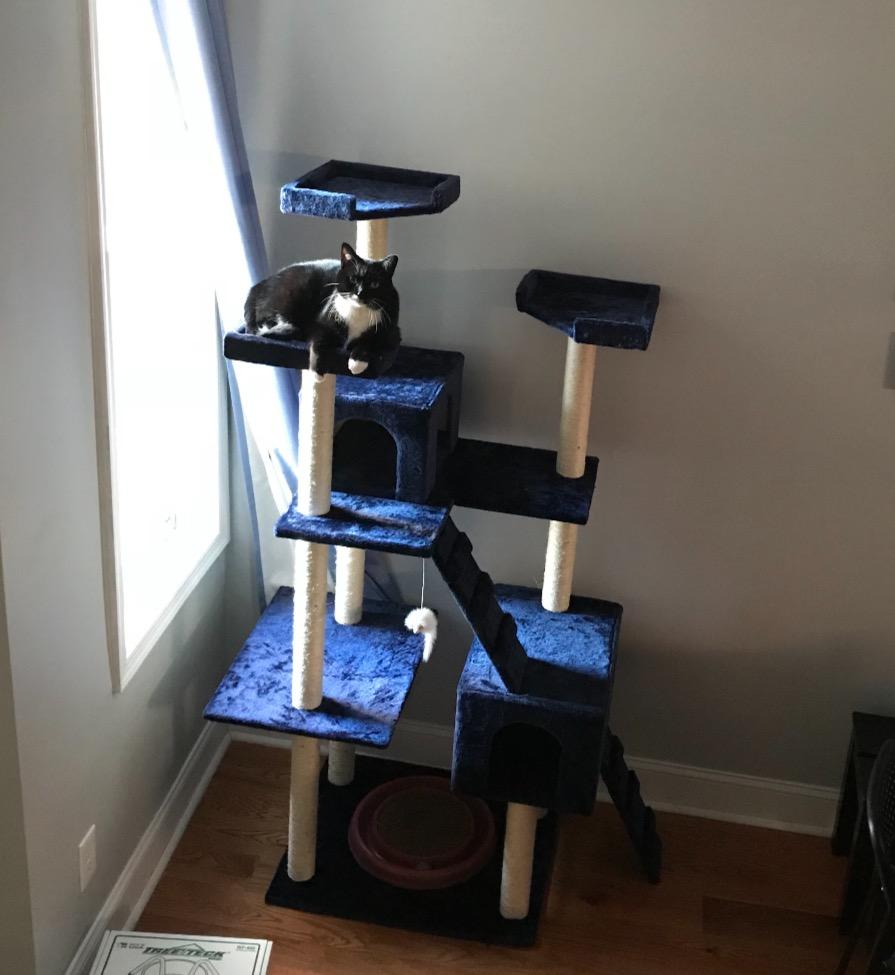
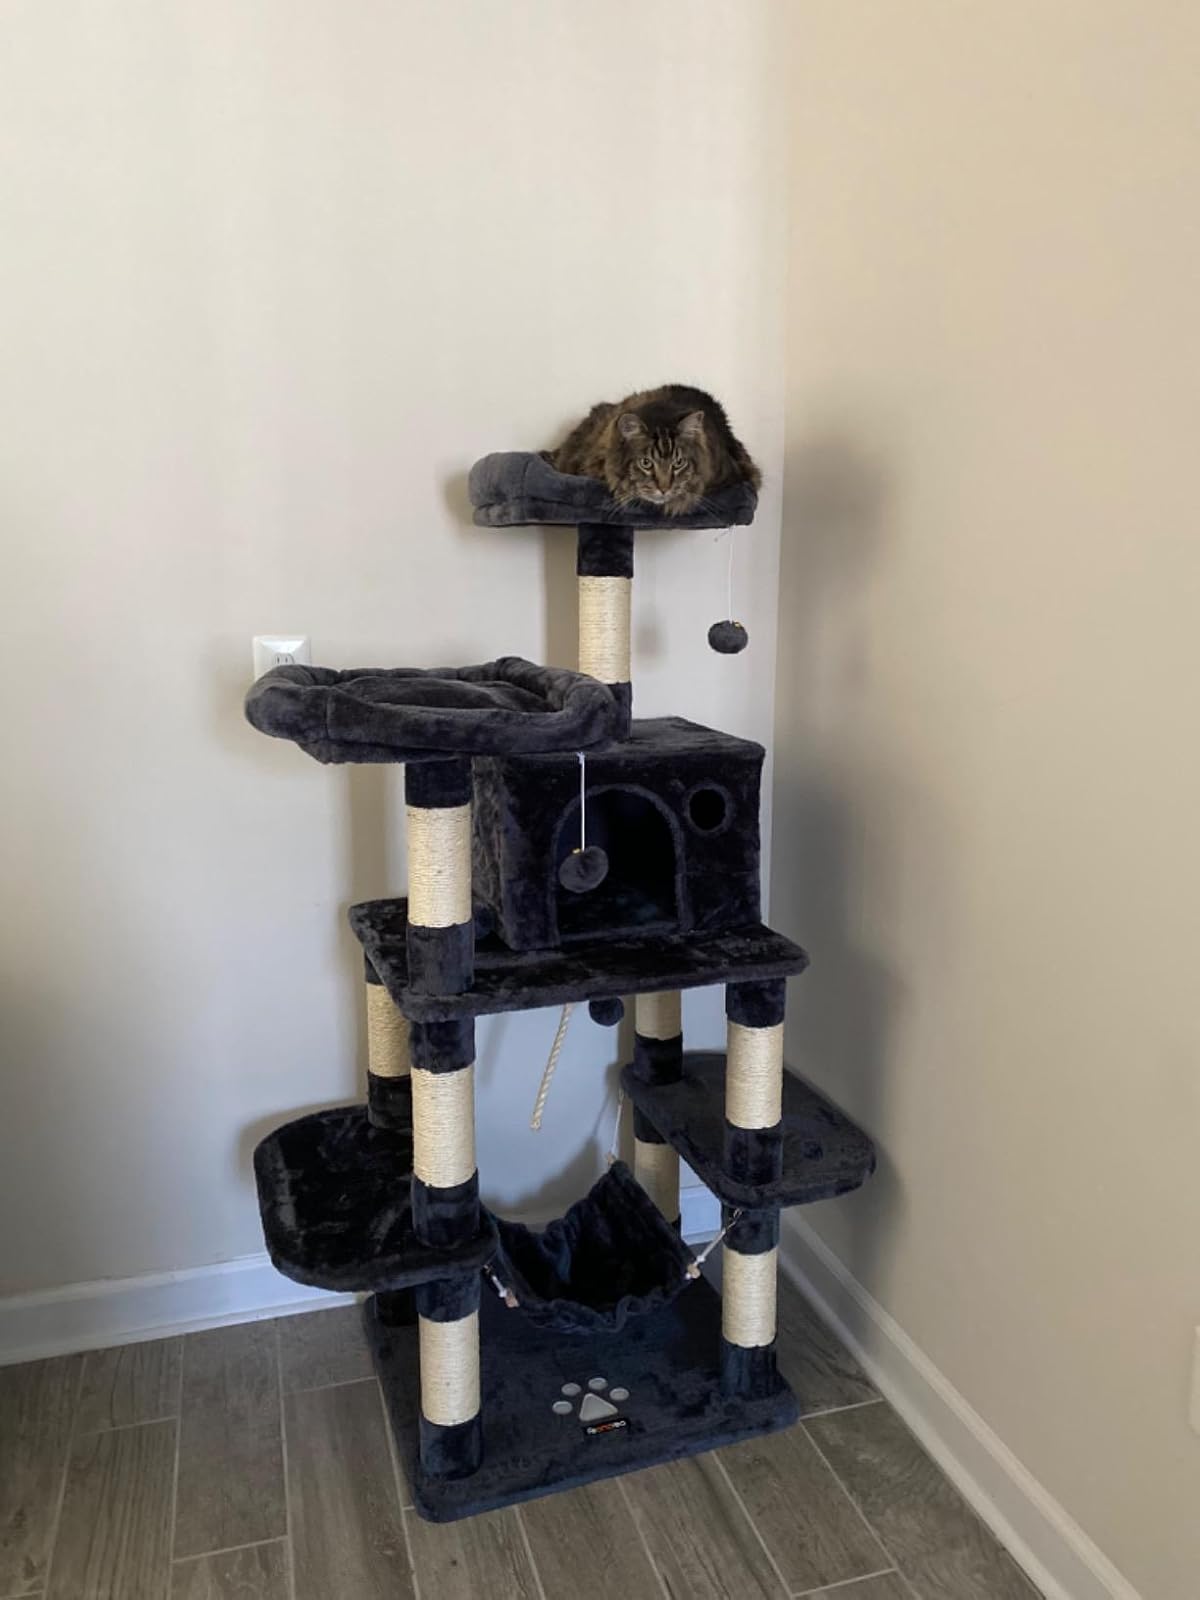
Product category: items_cat tree
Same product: no